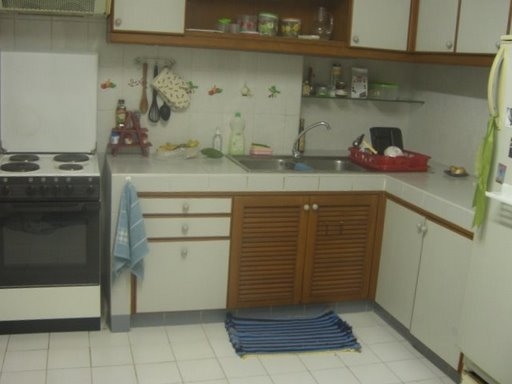
Room type: kitchen